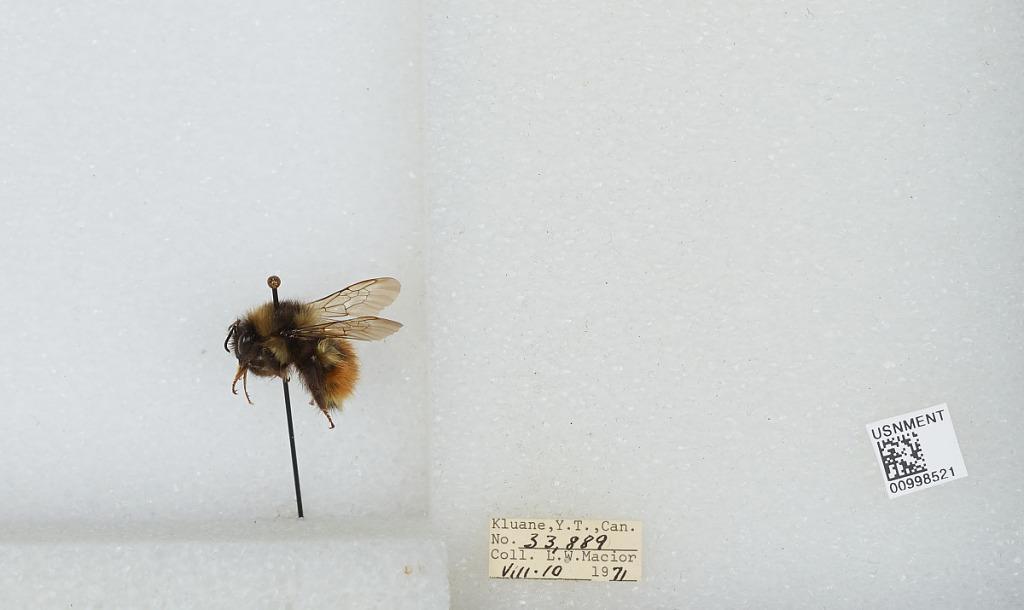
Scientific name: Bombus (Pyrobombus) melanopygus Nylander
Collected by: L. Macior
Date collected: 1971-8-10
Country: Canada
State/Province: Yukon Territory
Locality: Kluane
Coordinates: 60.75, -139.5